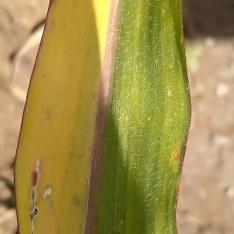
Crop: Maize
Condition: abiotic-disease-d